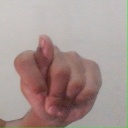
अक्षर: ट